Hurricane Irene

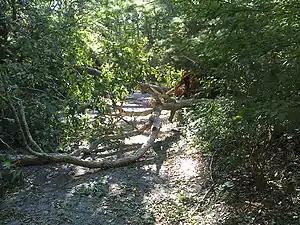

An EF0 tornado moved through the Sandbridge community in Virginia Beach, in the morning hours of August 27, ripping the roofs off at least five homes and damaging several others. Another EF0 tornado occurred near Chincoteague, causing minor roof and tree damage. High winds in Newport News knocked a tree into an apartment complex. Three other Virginians in Brunswick, Chesterfield and King William Counties were also killed by falling trees. Most severe damage consisted of many downed trees on power lines, cars, homes, and roads; and flooding in many low-lying roads and neighborhoods – 1.2 million homes and businesses lost power due to Irene. Following the storm, Scientific American conducted a study if the passage of Irene was connected to increased aftershocks following the 2011 Virginia earthquake.